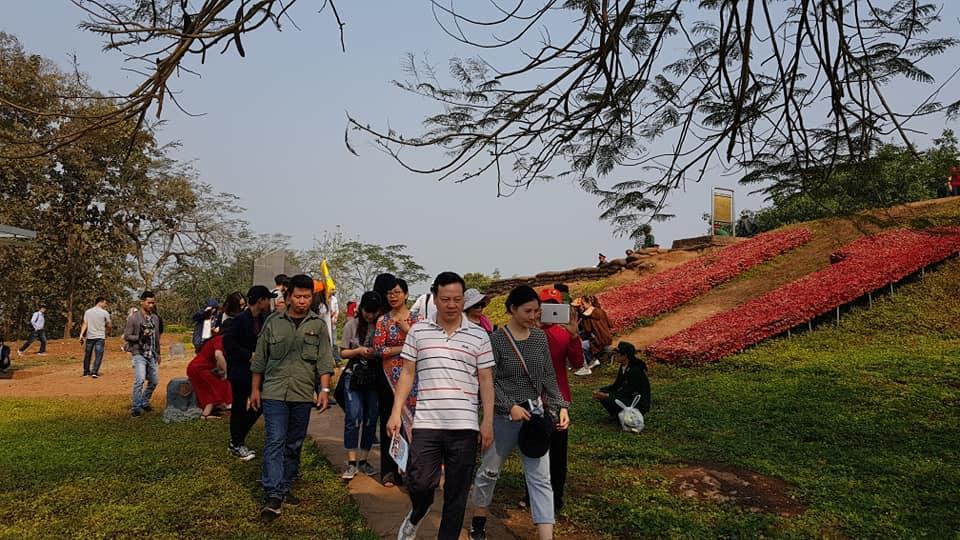
có một đoàn người xuất hiện ở khu vực lối đi